Battle of Tabsor

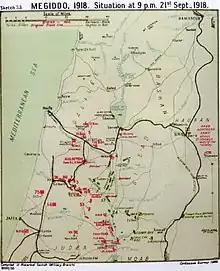
Megiddo situation at 21:00, 21 September 1918

The 3rd (Lahore) Division's 7th and 8th Brigades began their advance at 05:00. The 7th Brigade's 91st Punjabis (Light Infantry) began their advance towards 'Azzun, while the 8th Brigade moved along the Wadi 'Azzun. As the 1st Battalion Manchester Regiment moved along the south bank, and the 47th Sikhs moved along on the north bank, with the 59th Scinde Rifles in the rear; they quickly found themselves in a critical position. The leading battalions encountered about 200 German soldiers and 12 machine guns in a well-sited rearguard position south of the wadi. Without any artillery support, an extended battle followed. The 59th Scinde Rifles were ordered to join the fight and a howitzer was rushed forward from the 428th Battery, coming into effective action at 12:30, when resistance almost immediately ceased.